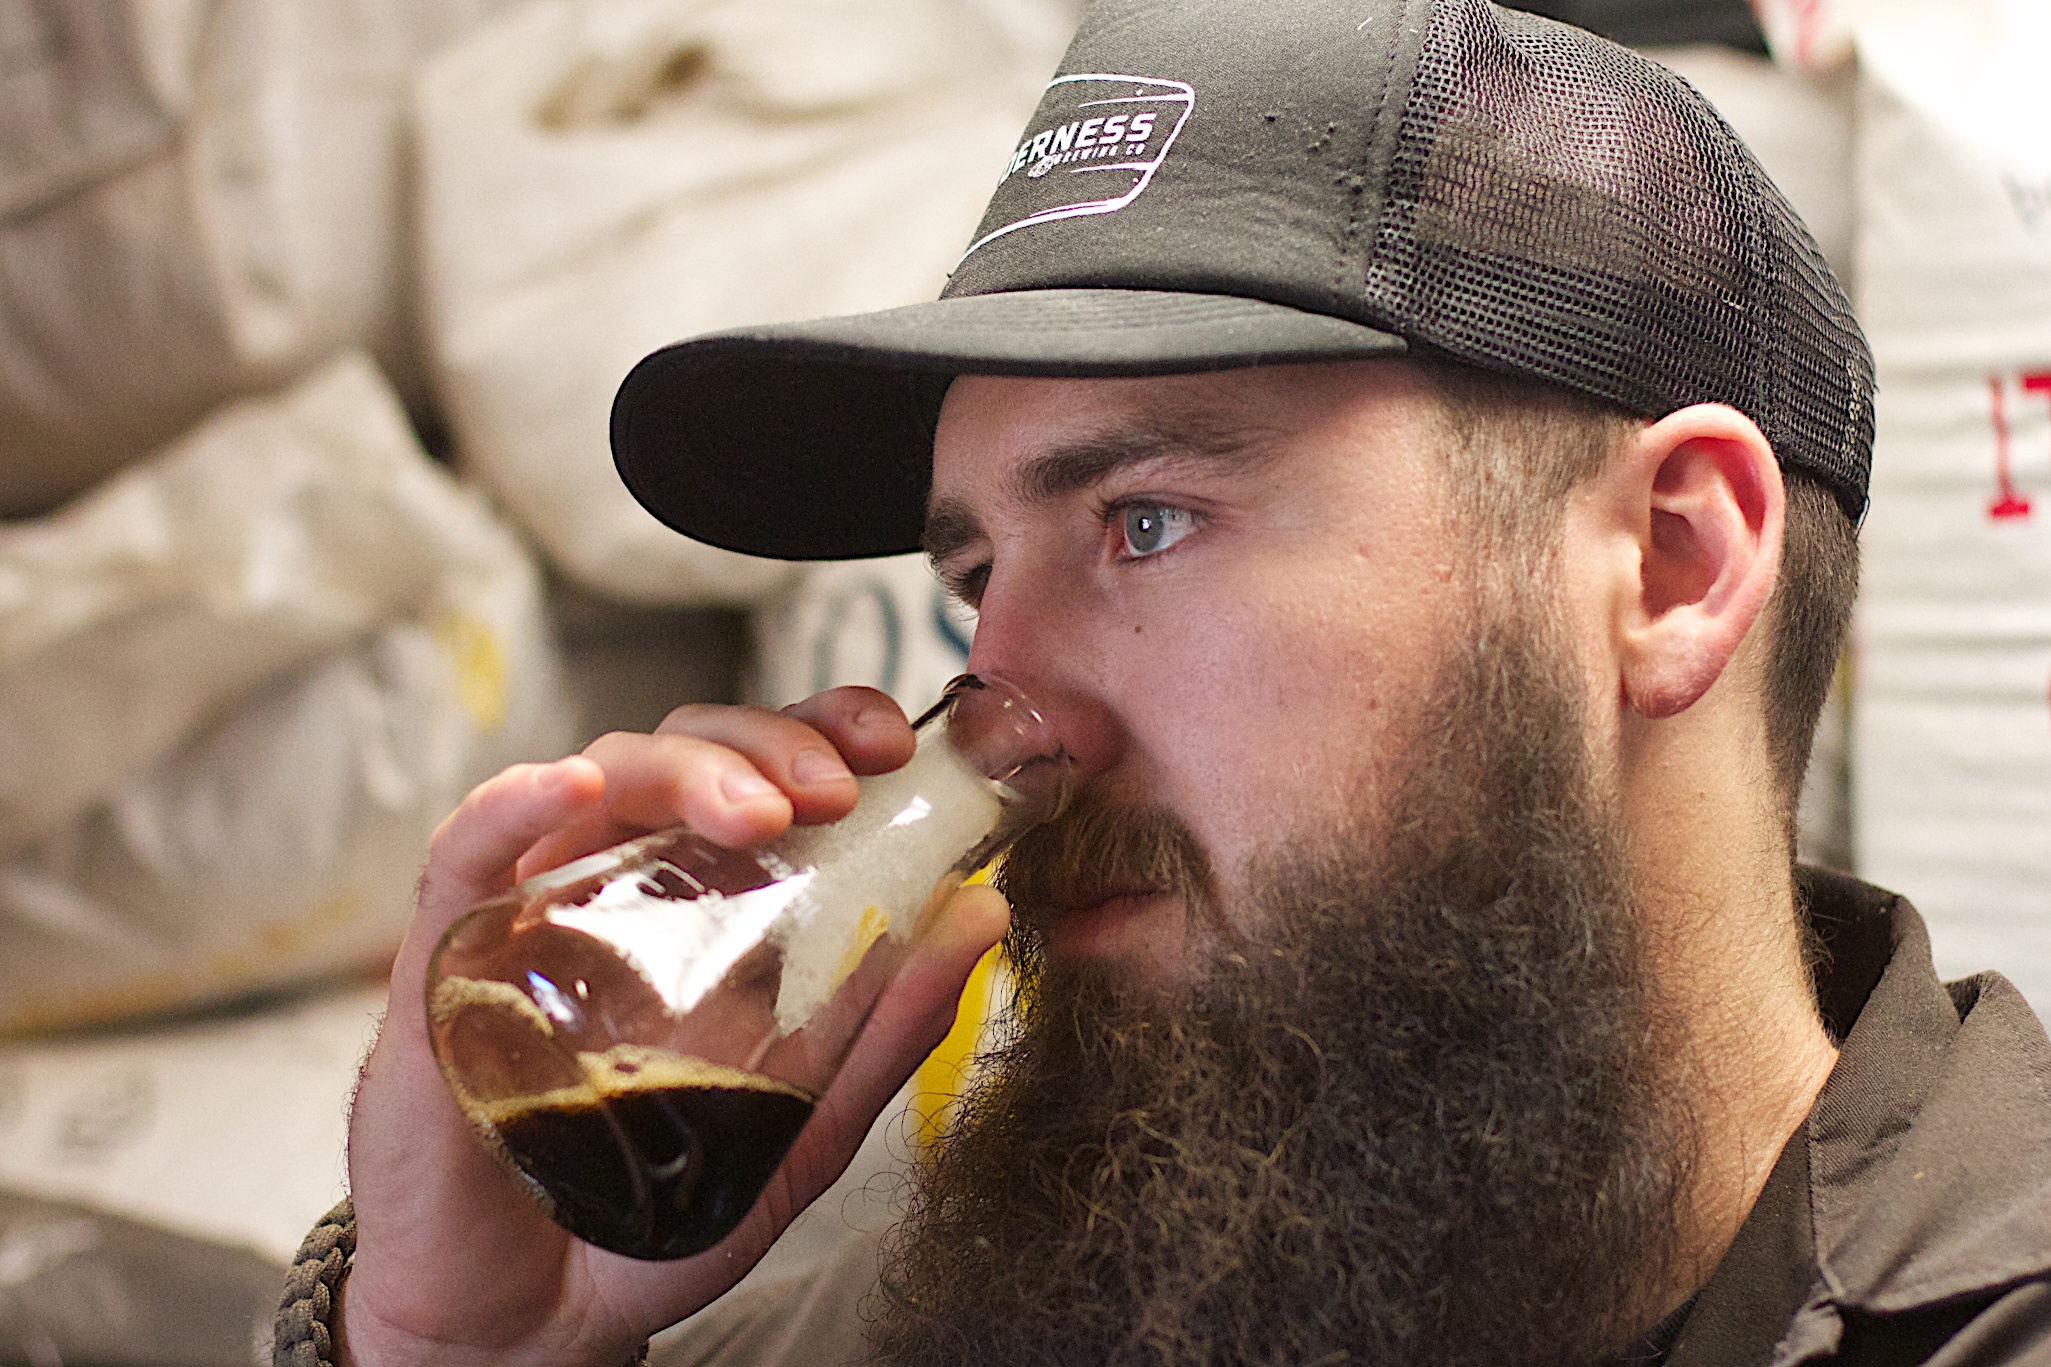
man, person, hair, male, portrait, facial expression, hairstyle, beard, beer, eating, nose, glasses, head, moustache, thatbrewery, beardbrew, facial hair, human action